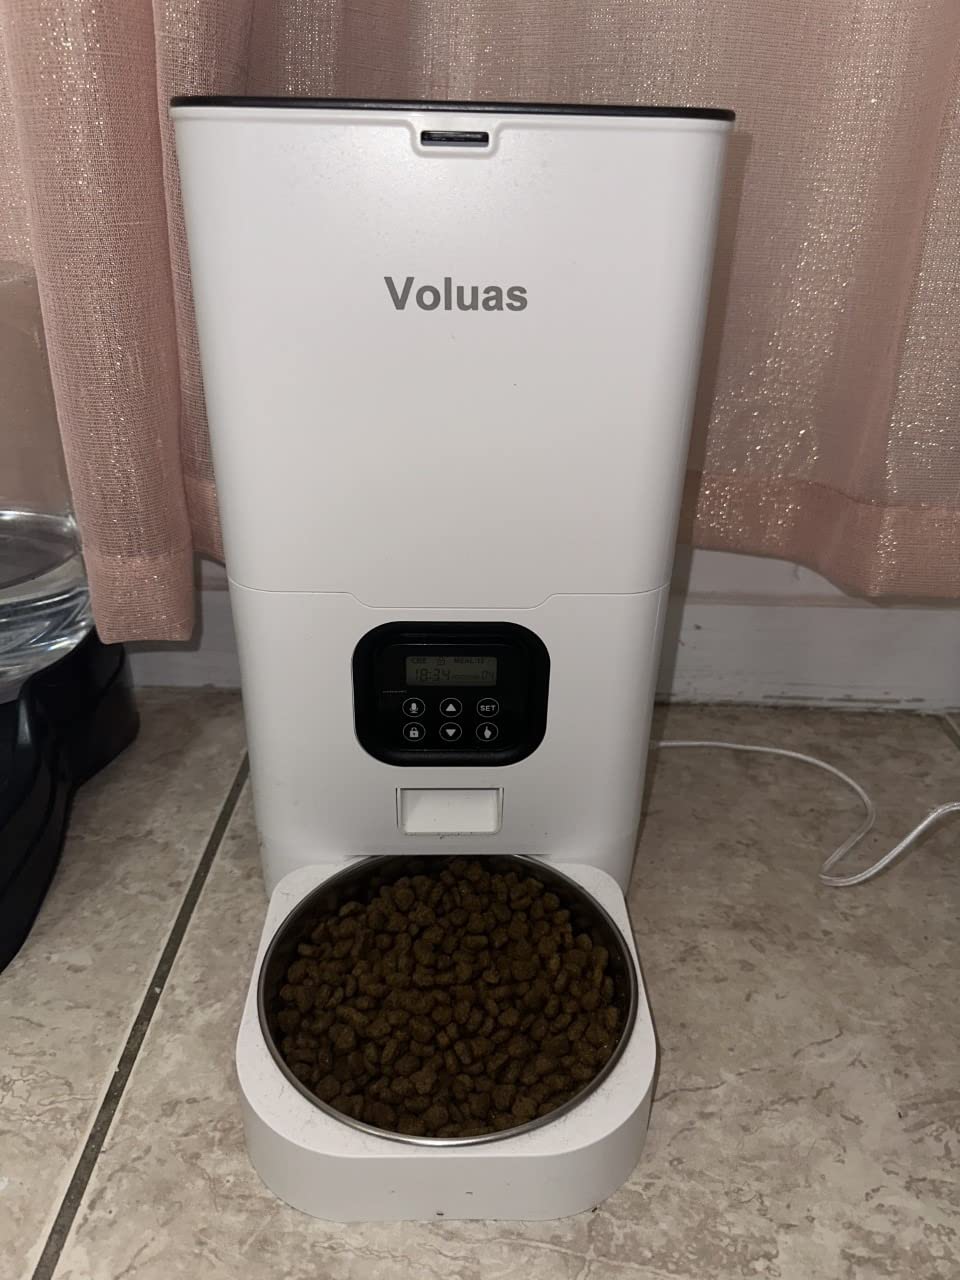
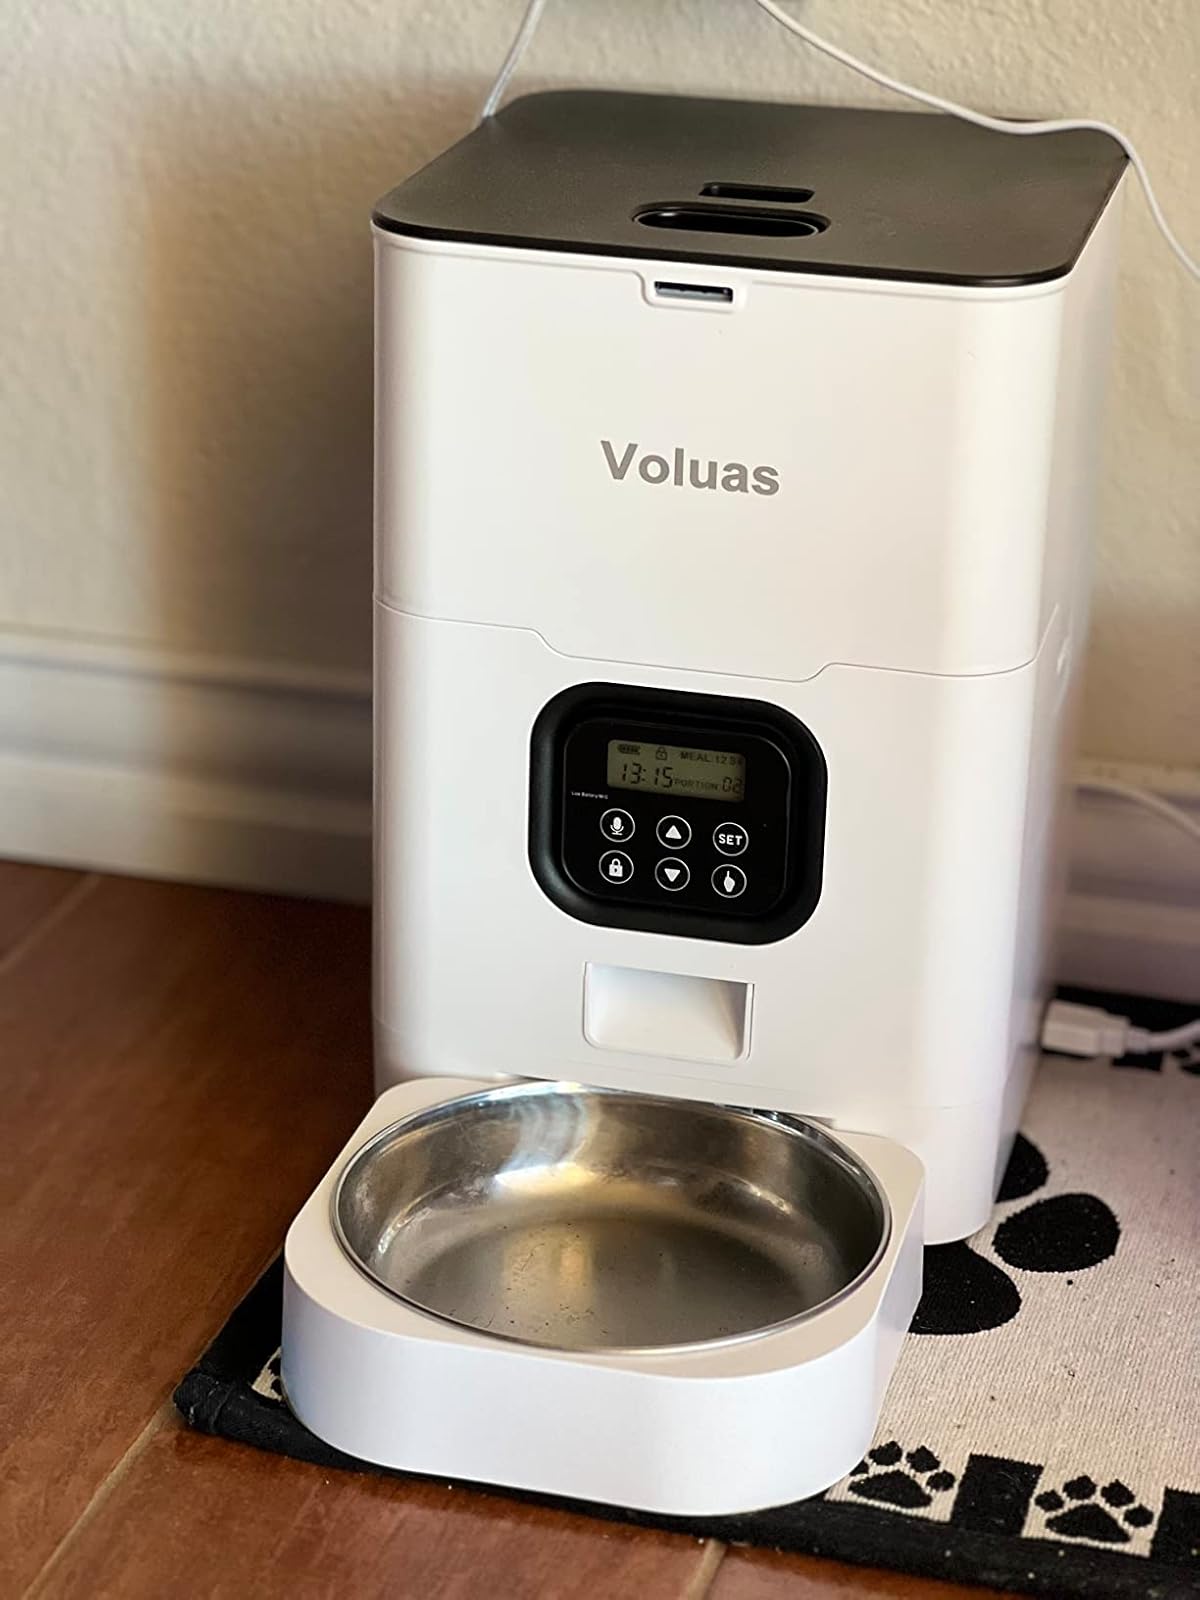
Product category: items_feeder
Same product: yes